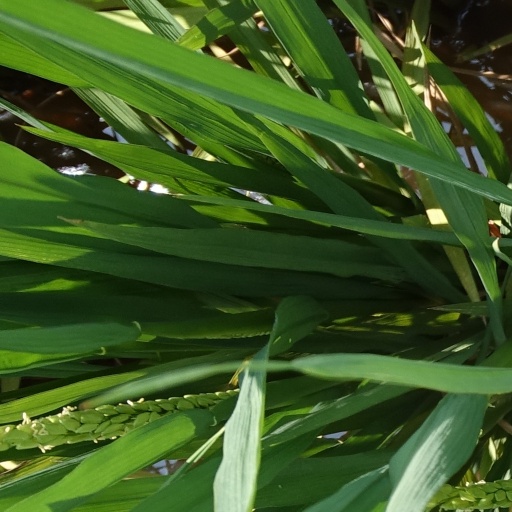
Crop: rice